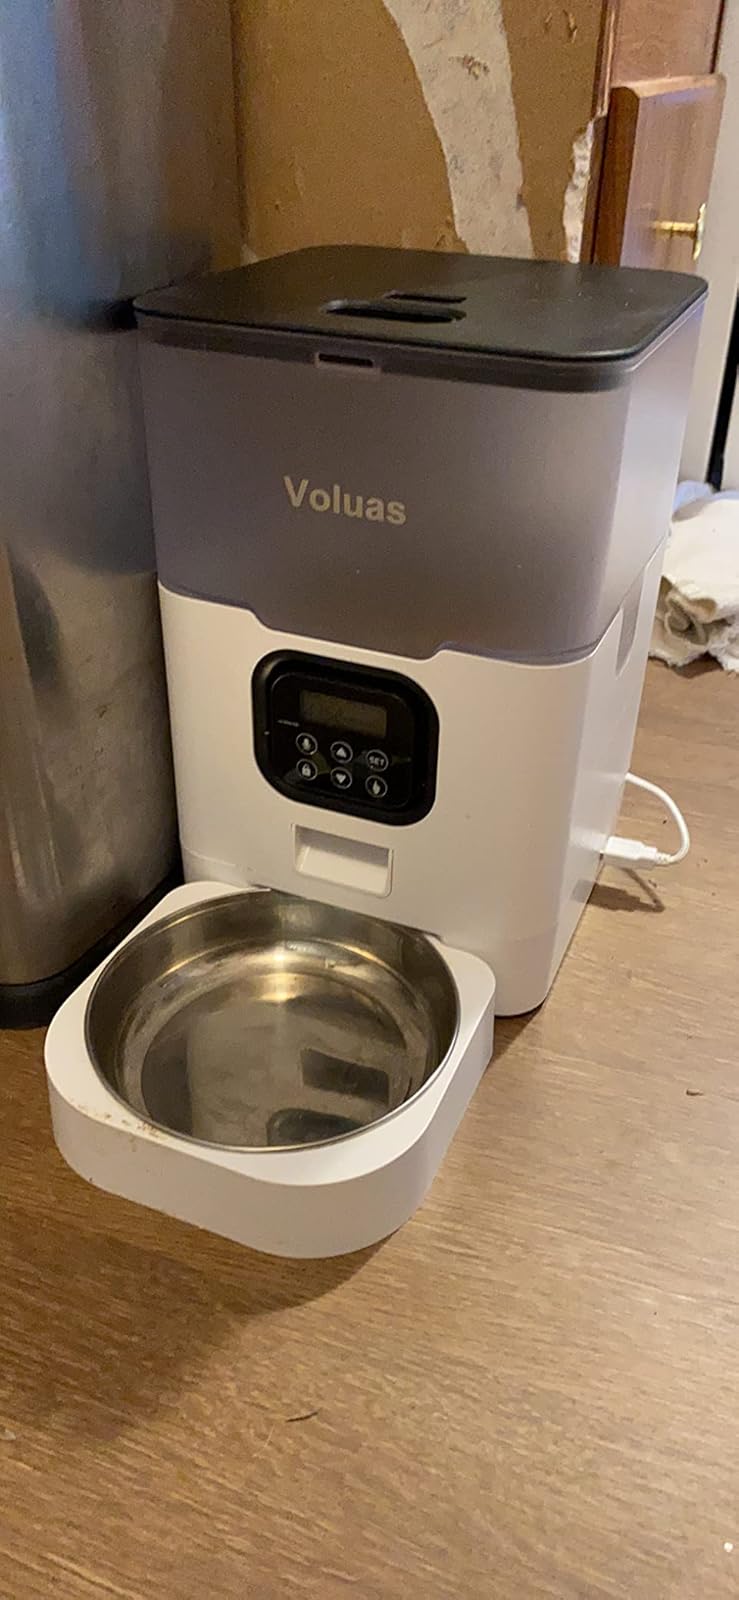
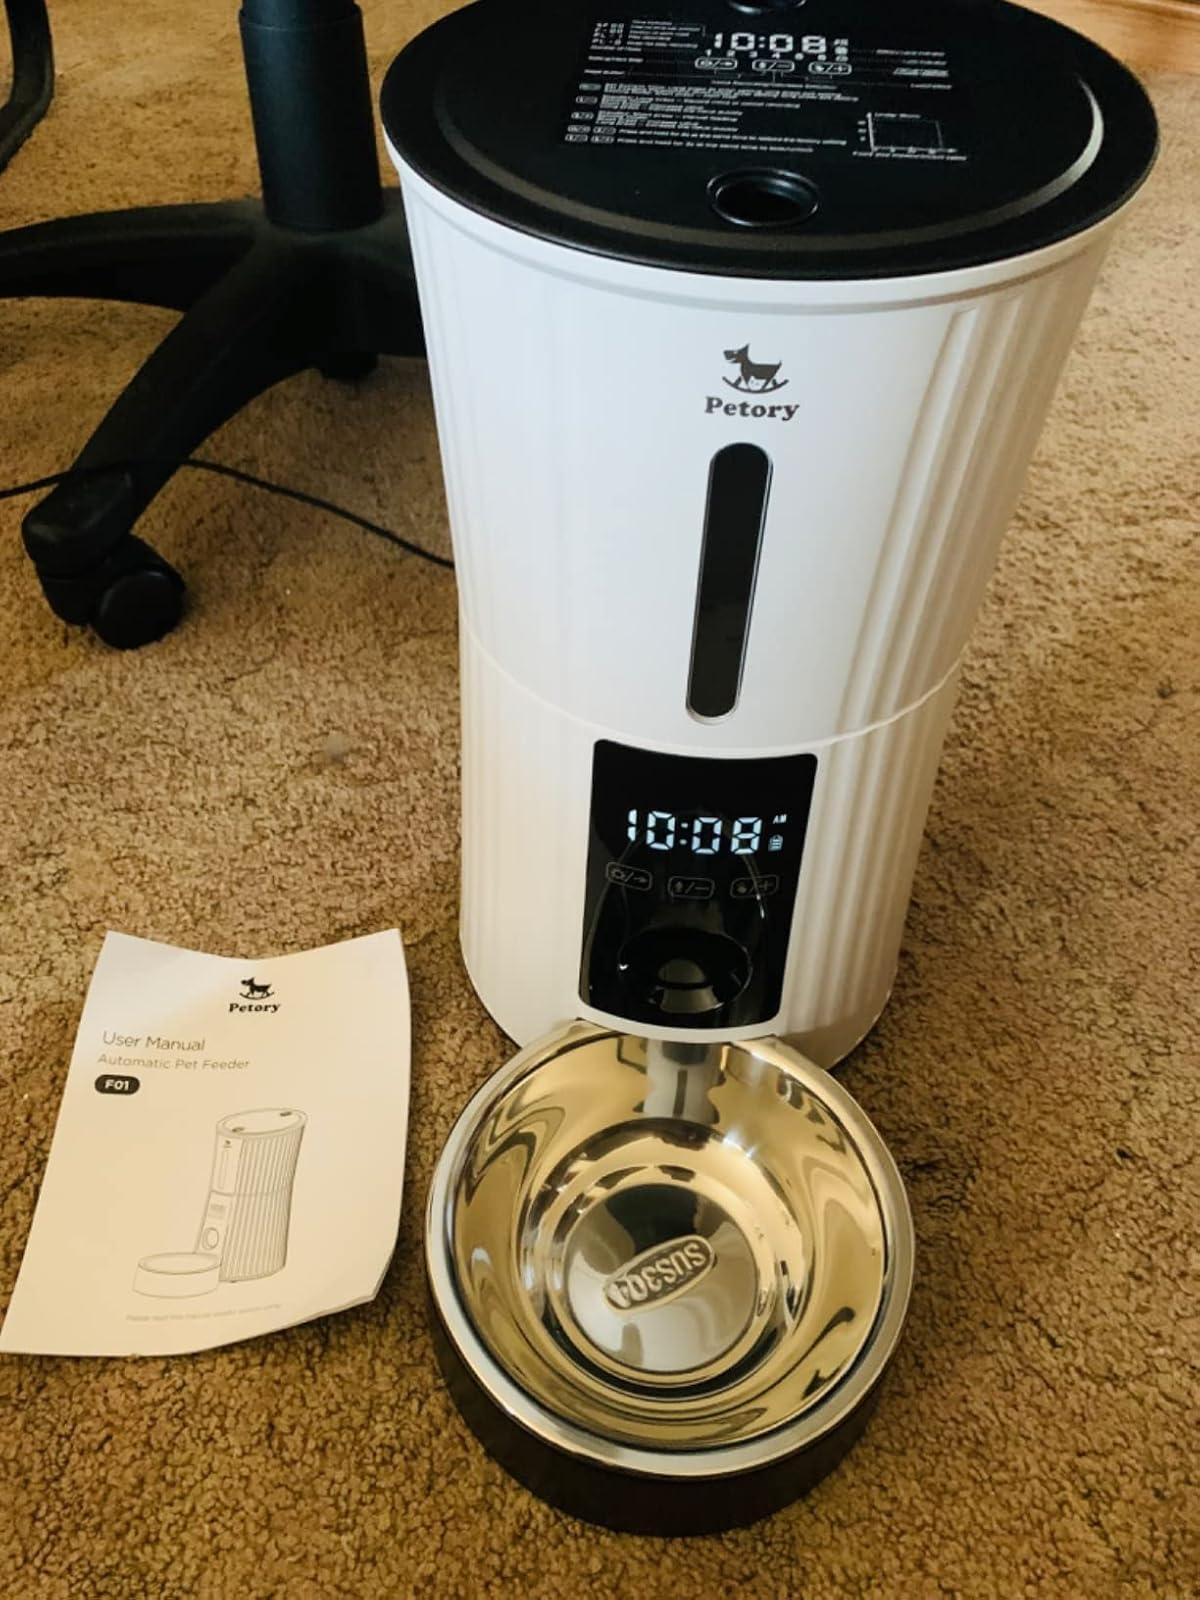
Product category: items_feeder
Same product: no